North Carolina Transportation Museum

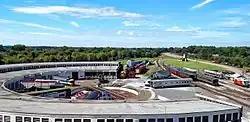
Bob Julian Roundhouse

The museum hosts a number of annual events and some one-time railroading events that bring rail fans from across the country. In 2012, the Bob Julian Roundhouse was the stage for all 20 of Norfolk Southern's Heritage locomotives during a two-day photographic event. In 2014, the museum hosted Streamliners at Spencer, with notable 1930s - 1950s era locomotives gathered around the Bob Julian Roundhouse turntable for a four-day event. Streamliners at Spencer included the No. 611 steam locomotive, visiting from the Virginia Museum of Transportation. This notable locomotive remained in Spencer for repair and restoration work to allow it to once again pull passenger excursions across the southeast.